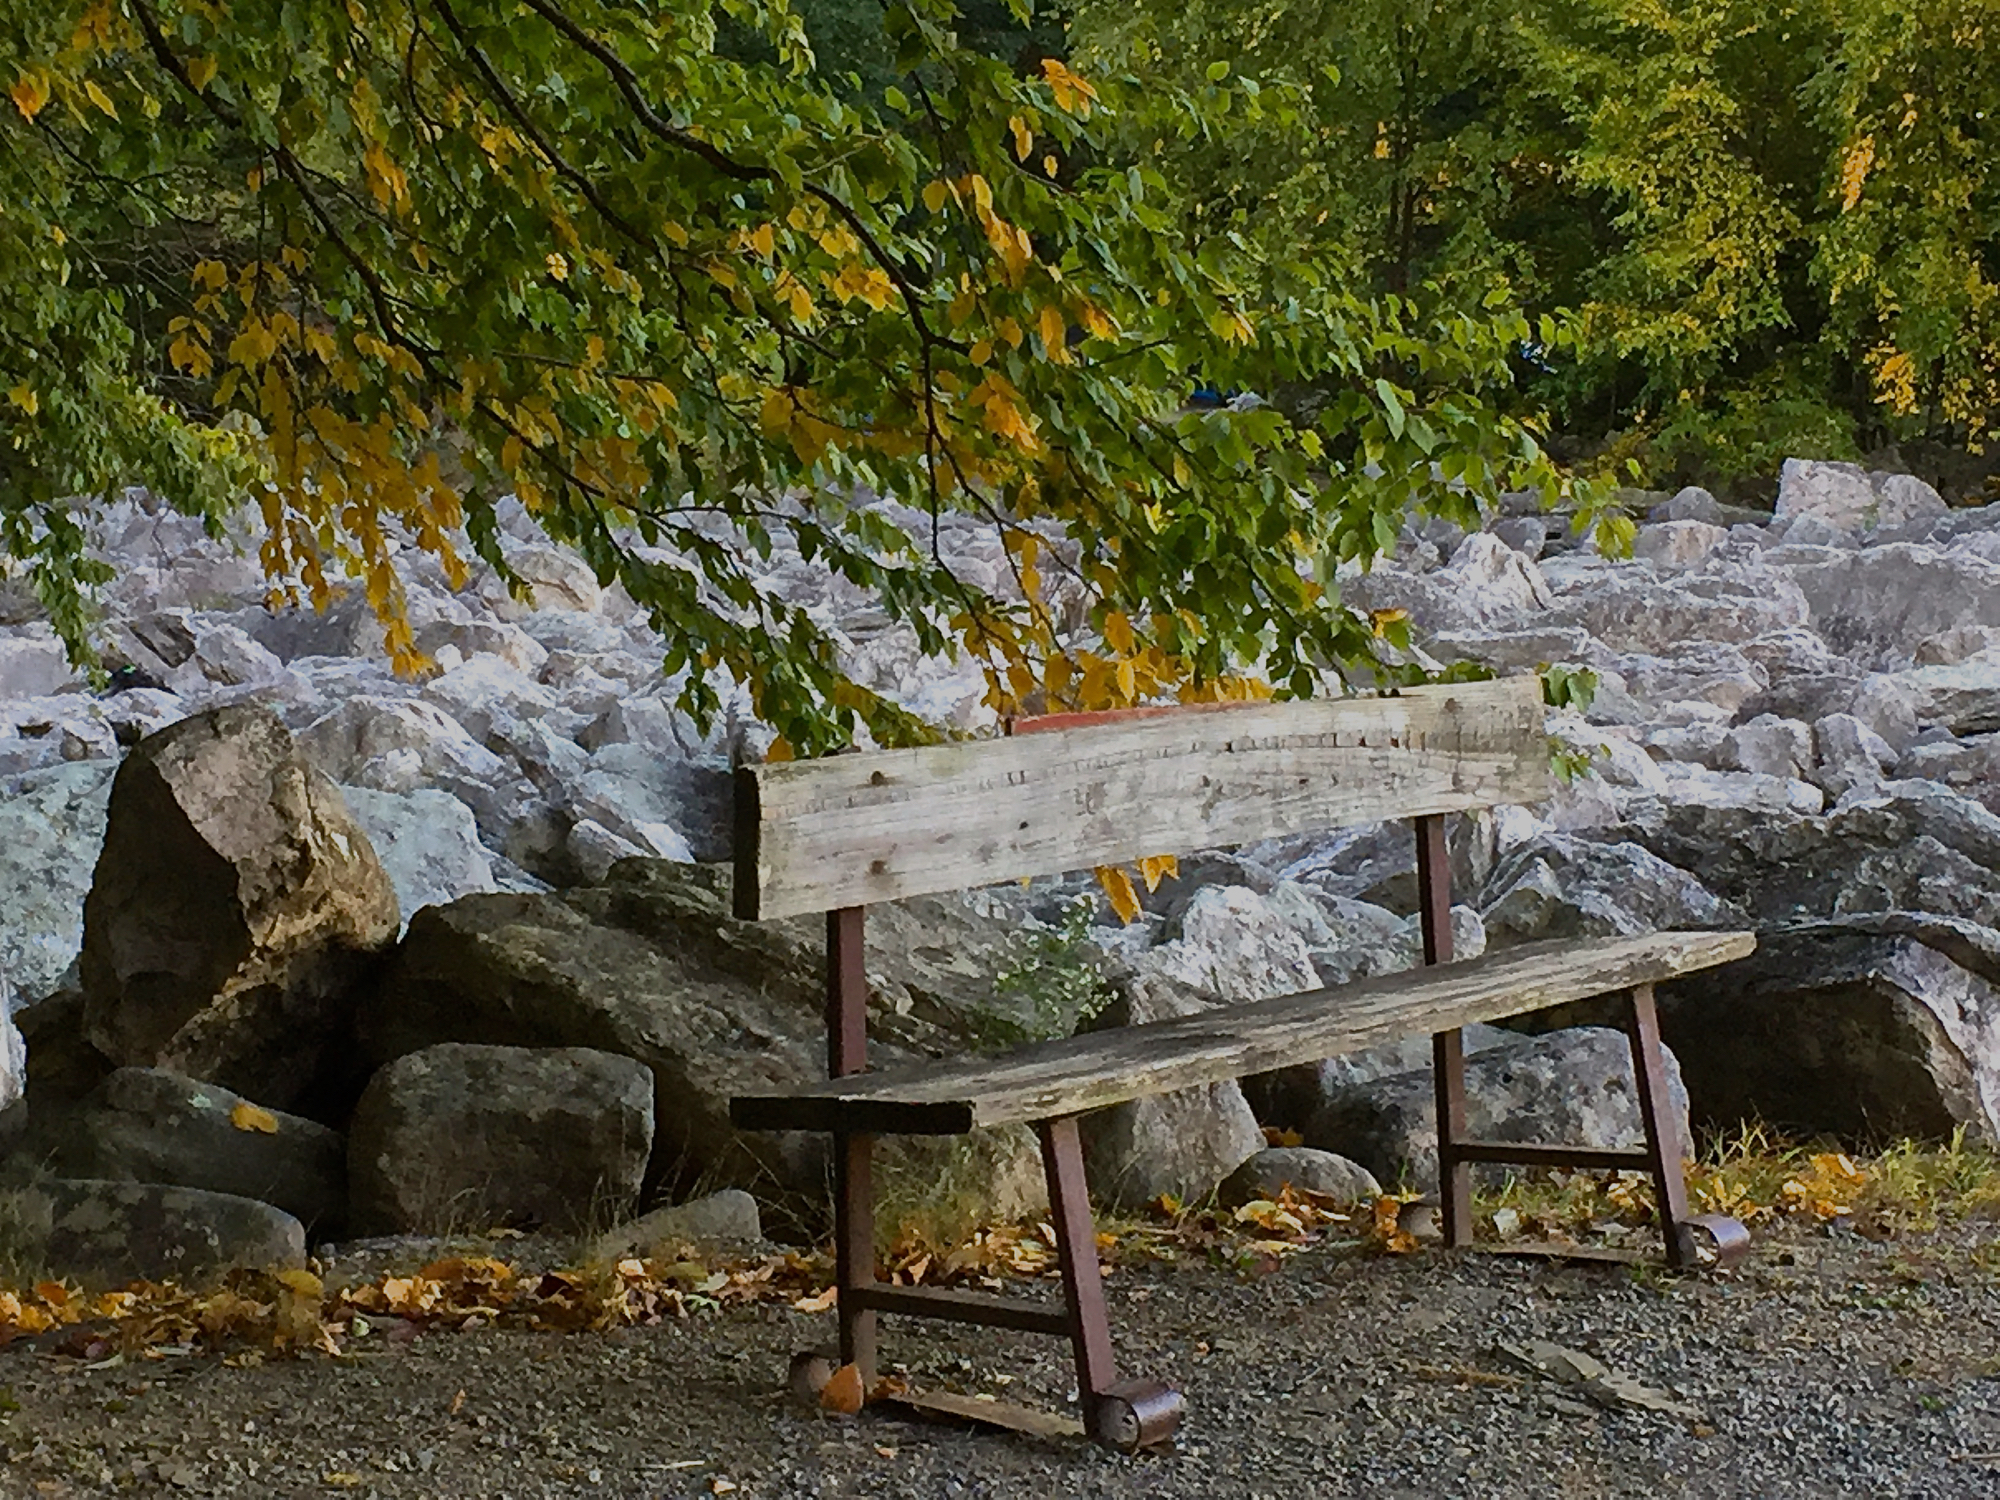
tree, rock, wilderness, wood, leaf, autumn, park, season, benchmonday, hbm, rural area